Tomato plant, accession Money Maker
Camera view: tilt-top (135 deg); turntable rotation: 60 degrees
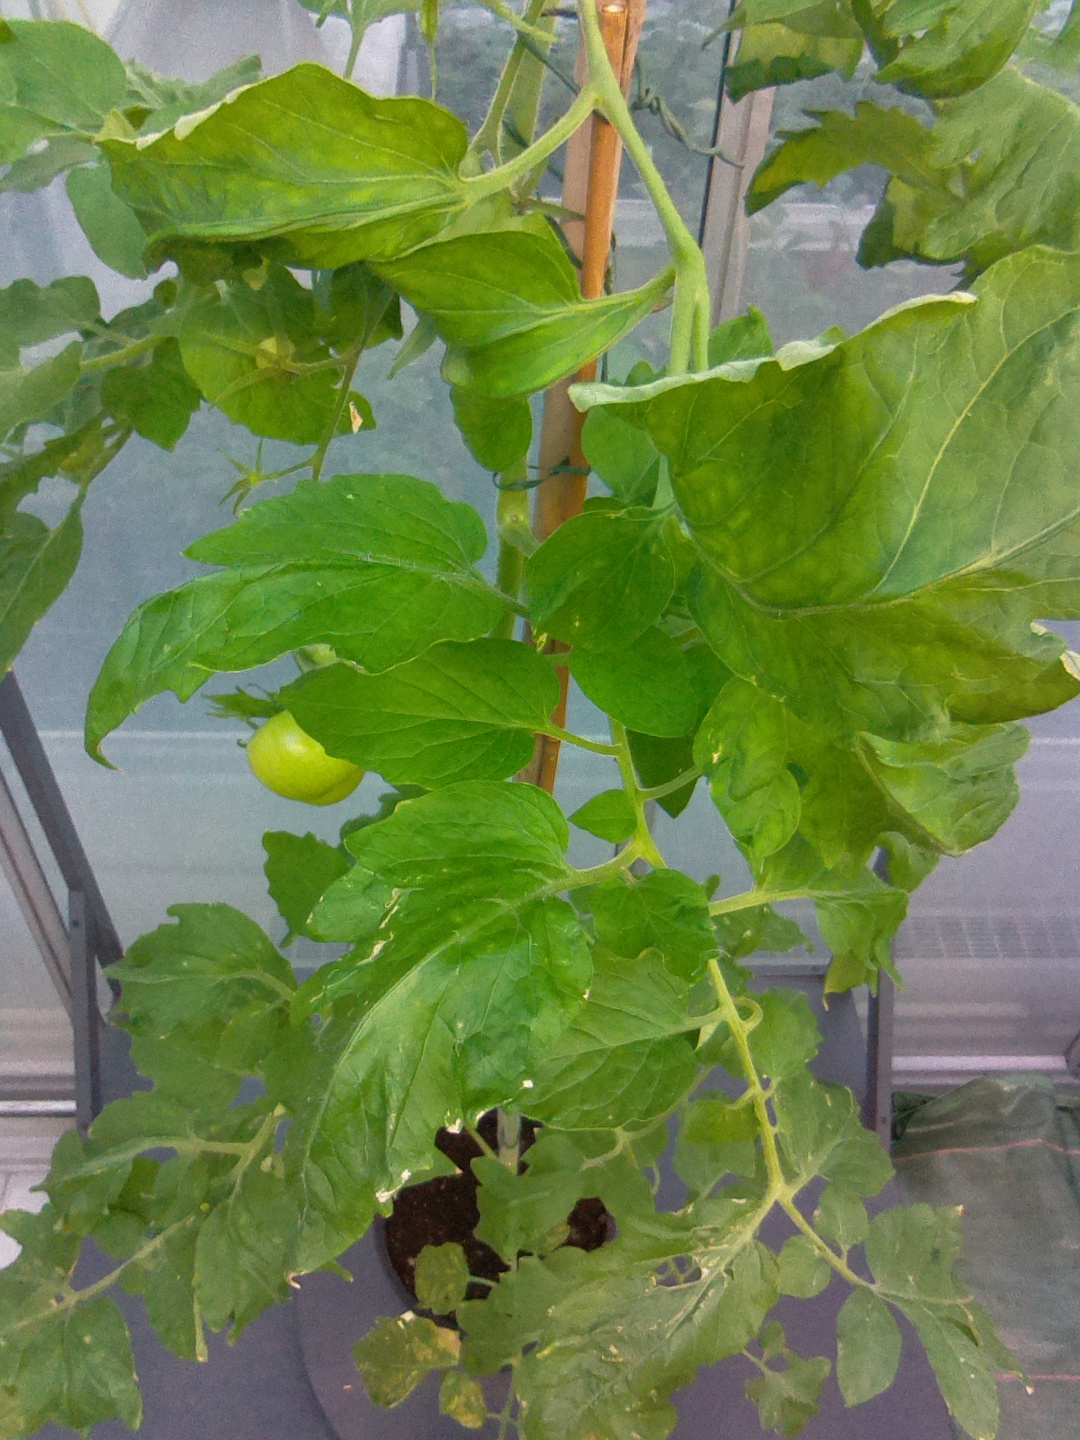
BBCH growth stage 74: 40%-50% of final fruit size